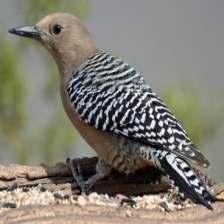
Species: GILA WOODPECKER
Scientific name: MELANERPES UROPYGIALIS